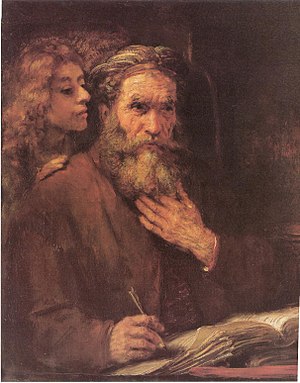
Matthæusevangeliet
Evangelisten Matthæus inspireret af en engel, maleri af Rembrandt (1661), Louvre-Lens.
Matthæusevangeliet er den første bog i Det Nye Testamente. Sammen med Markusevangeliet og Lukasevangeliet regnes det til de synoptiske evangelier. Evangeliets forfatterskab tilskrives traditionelt Matthæus, der var skatteopkræver og en af Jesu disciple. Matthæusevangeliet forkortes Matt.